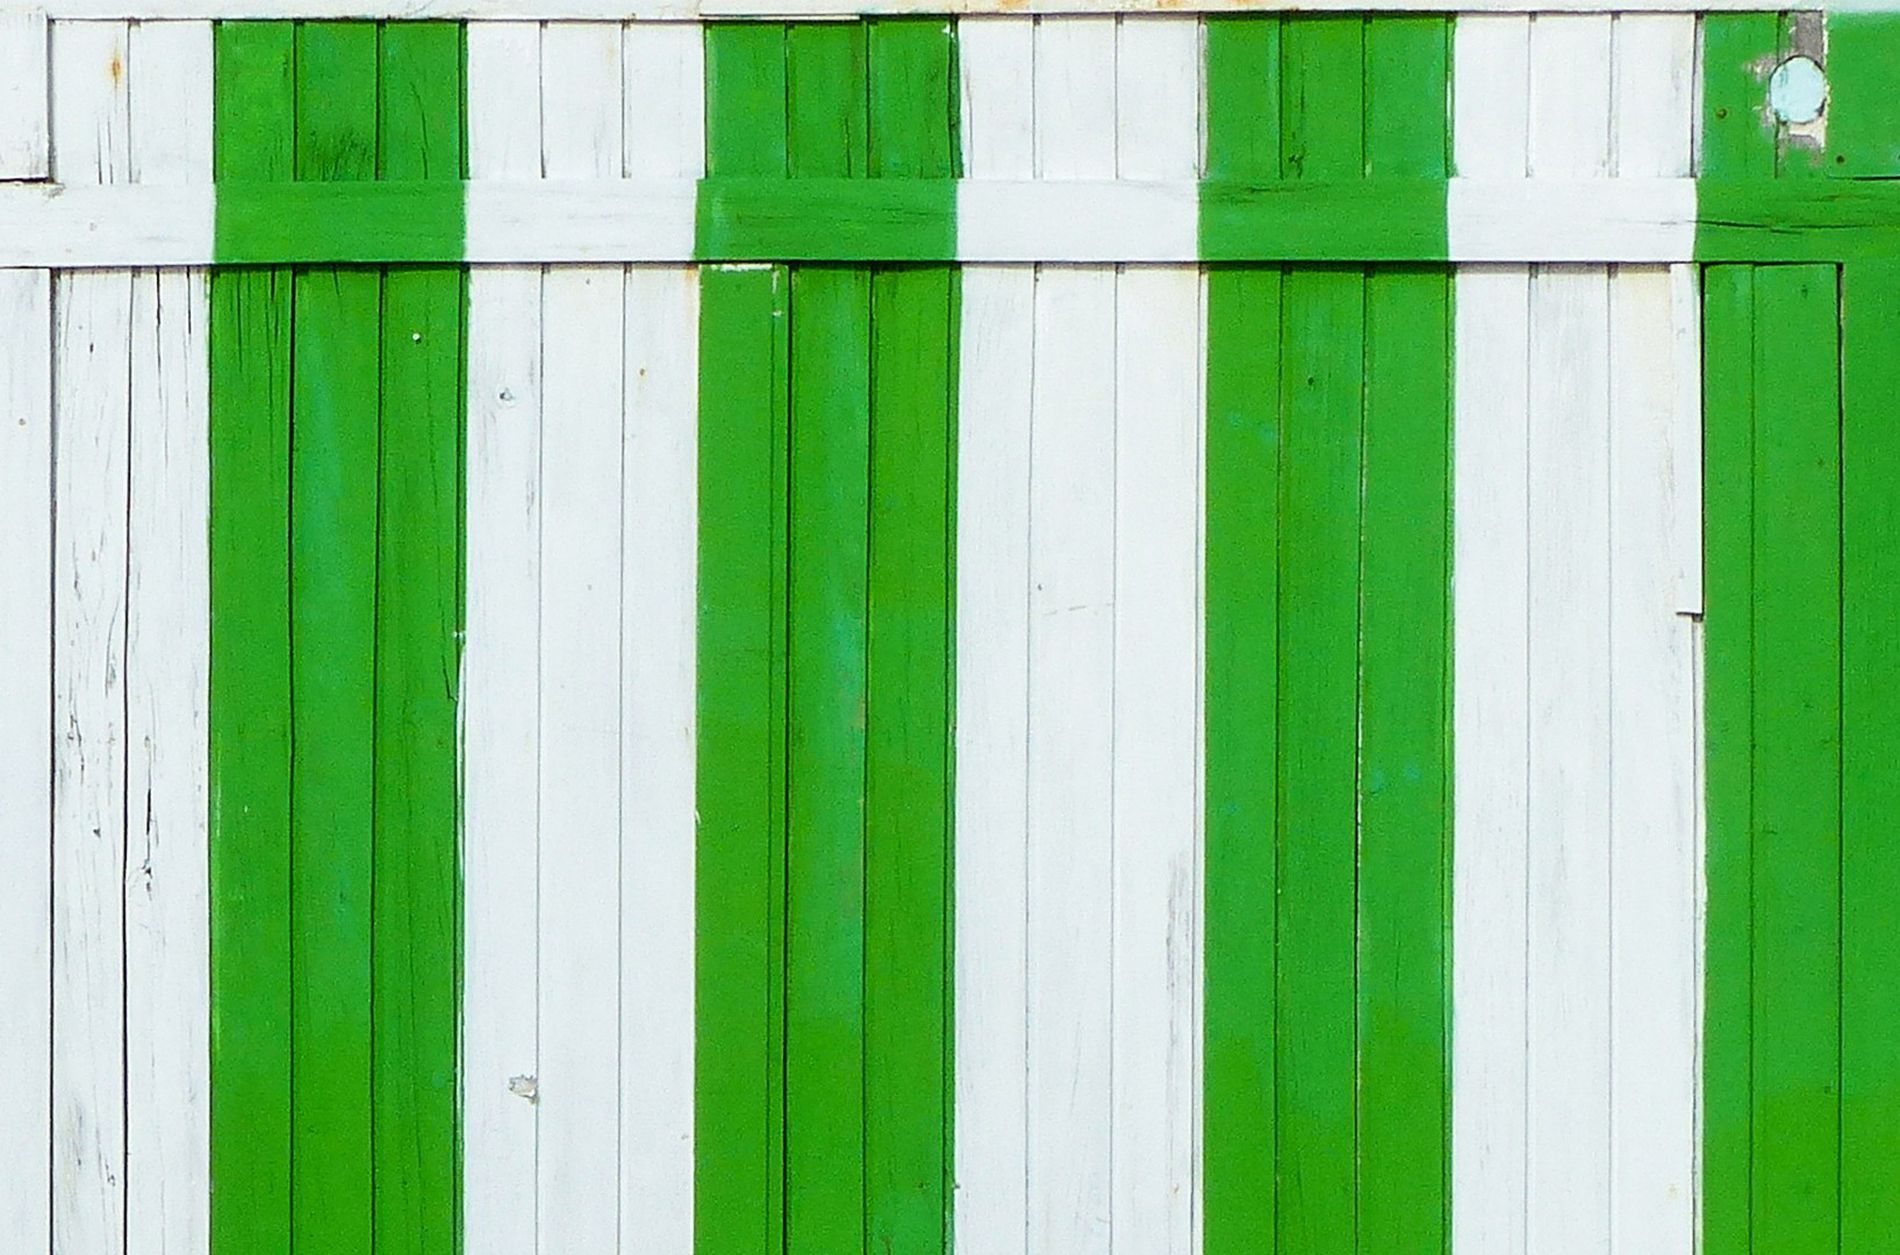
Wooden Door
This photo shows part of a wooden door painted with vertical green and white stripes. It has some scratches.
This is a close-up shot from a front angle of a wooden door painted in bright green and white with vertical stripes. The sunlight casts even light, highlighting the wood texture and minor scratches.
Labels: Fence, Nature, Outdoors, Wood, Green, Yard, Door, Backyard, Countryside, Architecture, Building, Wall, Home Decor
Camera: Panasonic DMC-FZ200
Aperture: F5
Exposure: 1/1250 sec
ISO: 100
Focal length: 15.0 mm